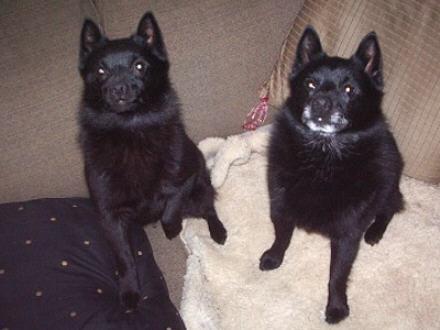
schipperke